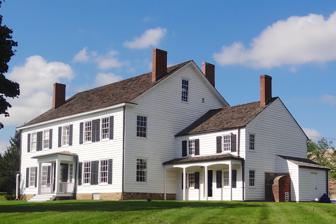
Building: Van Horne House
Country: United States of America
Year built: 1750
Historic house in New Jersey, United States For the house in Montreal, Quebec, see Van Horne Mansion . For the house in New York, see Walrath-Van Horne House . United States historic place Van Horne House U.S. National Register of Historic Places New Jersey Register of Historic Places Van Horne House, 2013 Van Horne House Show map of Somerset County, New Jersey Van Horne House Show map of New Jersey Van Horne House Show map of the United States Location 941 East Main Street Bridgewater, New Jersey Coordinates 40°33′42″N 74°33′5″W / 40.56167°N 74.55139°W / 40.56167; -74.55139 ( Van Horne House ) Area 2 acres (0.81 ha) Built c. 1750 Architectural style Colonial Revival NRHP reference No. 02000133 NJRHP No. 3719 Significant dates Added to NRHP March 8, 2002 Designated NJRHP December 20, 2001 The Van Horne House is a historic building at 941 East Main Street near Bound Brook in Bridgewater Township , Somerset County , New Jersey . The house was built c. 1750 and also known as Phil's Hill , after its owner, Philip Van Horne. It served as the headquarters for American General Benjamin Lincoln in 1777, during the American Revolutionary War , in particular the Battle of Bound Brook . Later, it served as the headquarters for American General William Alexander, Lord Stirling during the second Middlebrook encampment (1778–79). The house, on the early-18th-century Old York Road that connected Philadelphia to New York City, was a New Jersey landmark during the war. Since 2002, the Heritage Trail Association has used the house as its headquarters, including an exhibit space. It was added to the National Register of Historic Places on March 8, 2002, for its locally significant Colonial Revival architecture from 1937 to 1944. History Between 1683 and 1685, Thomas Codrington, a merchant from New York City, purchased 2,754 acres between the Raritan River and the First Watchung Mountain from the East Jersey proprietors. In 1706, he sold the property to Phillip French , who left it to his three daughters. This tract was later split between Cornelius Van Horne, husband of Elizabeth French, and Joseph Reade , husband of Anne French, as recorded in a 1722 deed. Jacob Janeway purchased an 84-acre lot that included the site of the house, c. 1735 . Philip Van Horne (1719–1793), son of Cornelius, then purchased the lot from Janeway's estate in 1750. During the French and Indian War , Philip Van Horne was a colonel in the Somerset County militia. In 1759, he was appointed a judge in the Court of Common Pleas for Somerset County. He was known for his great hospitality, to both sides of the war, and his house became known as Convivial Hall or Convivial Hill . Andrew D. Mellick Jr. in his book, The Story of an Old Farm , reports that Van Horne had "five handsome and well-bred daughters who were the much admired toasts of both armies." His eldest daughter, Mary Ricketts, married Irish American Colonel Stephen Moylan on September 12, 1778. American Captain Alexander Graydon (1752–1818) writes that: "His house, used as a hotel, seemed constantly full." and notes that General George Washington was concerned: I wish you had brought Vanhorne off with you, for from his noted Character, there is no dependance to be placed upon his Parole. — General George Washington Mellick writes: at one time Washington contemplated his removal to New Brunswick. Indeed he was arrested and put on parole, but was permitted to remain at Middlebrook At the Battle of Bound Brook , on April 13, 1777, Van Horne hosted British General Charles Cornwallis for breakfast and American Generals Benjamin Lincoln and Nathanael Greene for supper. During the second Middlebrook encampment (winter of 1778–79), Major General William Alexander, Lord Stirling used the house as his headquarters. Stirling took over command of the Middlebrook encampment on December 21, 1778, when Washington left to meet with Congress in Philadelphia, until he returned about February 5, 1779. General Henry Lee , Light-Horse Harry, and other officers were also quartered here. On October 26, 1779, British Lt. Col. John Graves Simcoe led a group of the Queen's Rangers to search for and capture New Jersey Governor William Livingston or Colonel Moylan. He raided several houses in Bound Brook before arriving here, but did not find his targets. After taking prisoners at the house, he continued on to Van Veghten's Bridge . In 1934, the house was purchased by the Calco Chemical Company, later American Cyanamid . The company had previously established a large manufacturing facility on the adjoining property, starting in 1916. Starting in 1937, company executive John McMurray had the house restored, "in colonial period", to be used as corporate guest quarters. During World War II, the company noted in its April 1944 newsletter: Charm notwithstanding in the revolutionary fame of the Van Horne house, Calco workers may be proud that the restored mansion now plays a vital part in the present war by providing the necessary office space for the department responsible for the sale of sulfa-drugs not only to the drug trade but to the armed forces all over the world. Description The house is two stories with a gable roof . The stone foundation is from the 18th century. The house was remodeled by the Calco Chemical Company between 1937 and 1944 using a 20th-century Colonial Revival style. It is on a hill north of the Old York Road and west of the Middle Brook . Gallery Front view, looking north Somerset County historical information Old York Road bronze tablet Plan of the Battle of Bound Brook by Johann von Ewald See also Other houses used as headquarters during the second Middlebrook encampment (1778–79): Wallace House – General George Washington Van Veghten House – General Nathanael Greene Staats House – General Friedrich Wilhelm von Steuben Jacobus Vanderveer House – General Henry Knox References